Vanden Plas

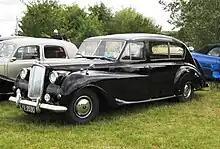
Vanden Plas Princess limousine 1966

During the First World War UK activities were switched to aircraft production, and the UK business was bought by The Aircraft Manufacturing Company which was based at Hendon near London. In 1917, Vanden Plas (1917) Ltd. was incorporated. After the war it seems to have been a struggle to get back into coachbuilding and in 1922 that company was placed in receivership. The exclusive UK naming rights seem to have been lost, because in the early 1920s the Belgian firm was exhibiting at the London Motor Show alongside the British business. In 1923 the rights to the name and the goodwill were purchased by the Fox brothers, who incorporated Vanden Plas (England) 1923 Limited. They moved the business from Hendon to Kingsbury and built on the contacts that had been made with Bentley. Between 1924 and 1931, when Bentley failed, Vanden Plas built the bodies for more than 700 of their chassis.